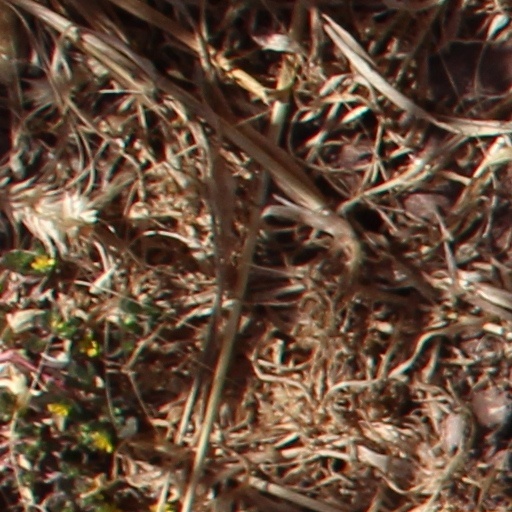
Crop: wheat